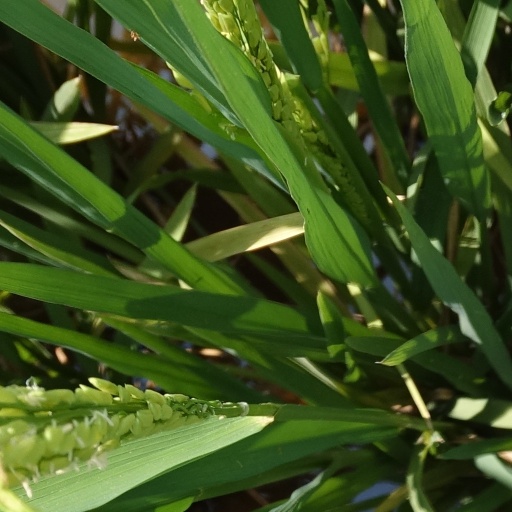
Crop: rice